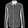
Label: Shirt